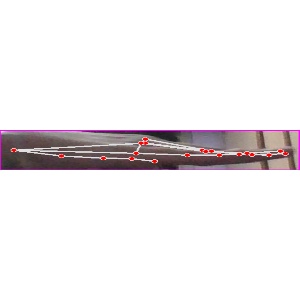
अक्षर: ज